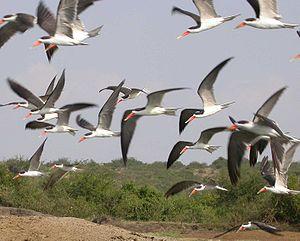
Le terme oiseau de mer renvoie à un ensemble aux limites assez mal définies : en réalité, la définition du groupe résulte plus d'une sorte de consensus, pour ne pas dire de tradition, sur les espèces à inclure et celles à exclure, que sur des règles taxonomiques, biologiques ou écologiques strictes. On classe habituellement dans ce groupe environ 305 espèces appartenant à huit familles, entretenant avec le milieu marin des relations de dépendance plus ou moins strictes pendant une partie importante de leur cycle annuel.
Le Bec-en-ciseaux d'Afrique, également appelé bec-en-cisaux à bec jaune, est une espèce d'oiseaux de la famille des Laridae.
Rynchops est un genre d'oiseaux de la famille des Laridae. Ils ont pour nom normalisé bec-en-ciseaux. Dans certaines classifications scientifiques, ce genre est placé dans sa propre famille, celle des Rynchopidae. Mais selon d'autres, elle ne constitue qu'une sous-famille des Rynchopinae au sein de la famille des Laridae. Si cette sous-famille était élevée au rang de famille, cela rendrait la famille des Laridae paraphylétique.